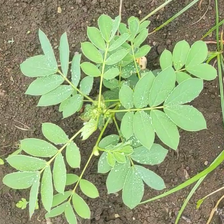
Weed species: Sicklepod_(Senna obtusifolia)